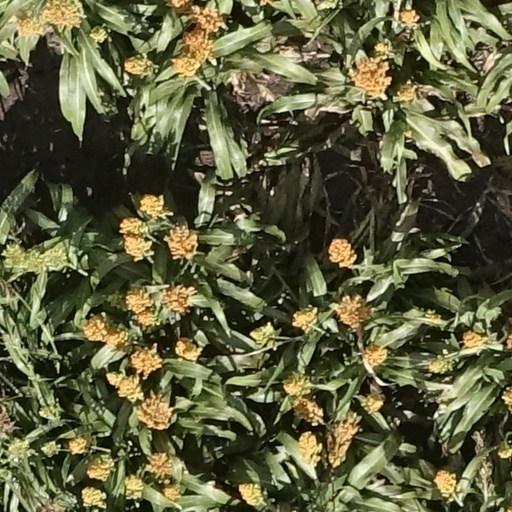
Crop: sorghum